Young People's Society of Christian Endeavour

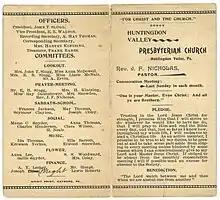
Cover of an 1895 CE pamphlet describing the society's program at Huntingdon Valley Presbyterian Church in Huntingdon Valley, Penna.

Christian Endeavor began as a small group of youth that met at the house of their minister. Within a year, six societies had formed. After two years, the number of societies had grown to fifty-six. The organization expanded rapidly as it grew from a single church society into a world movement. By the end of the 19th century, Christian Endeavor was in the headlines of many major American newspapers. By 1906, 67,000 youth-led Christian Endeavor societies had been organized worldwide, with over four million members. Christian Endeavor took up many causes and was influential in supporting the temperance movement in the 1920s.